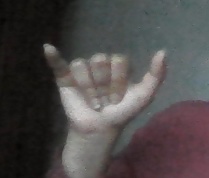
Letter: ya